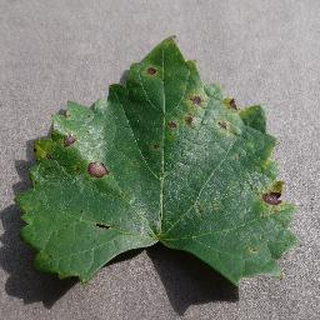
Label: grape_black_rot